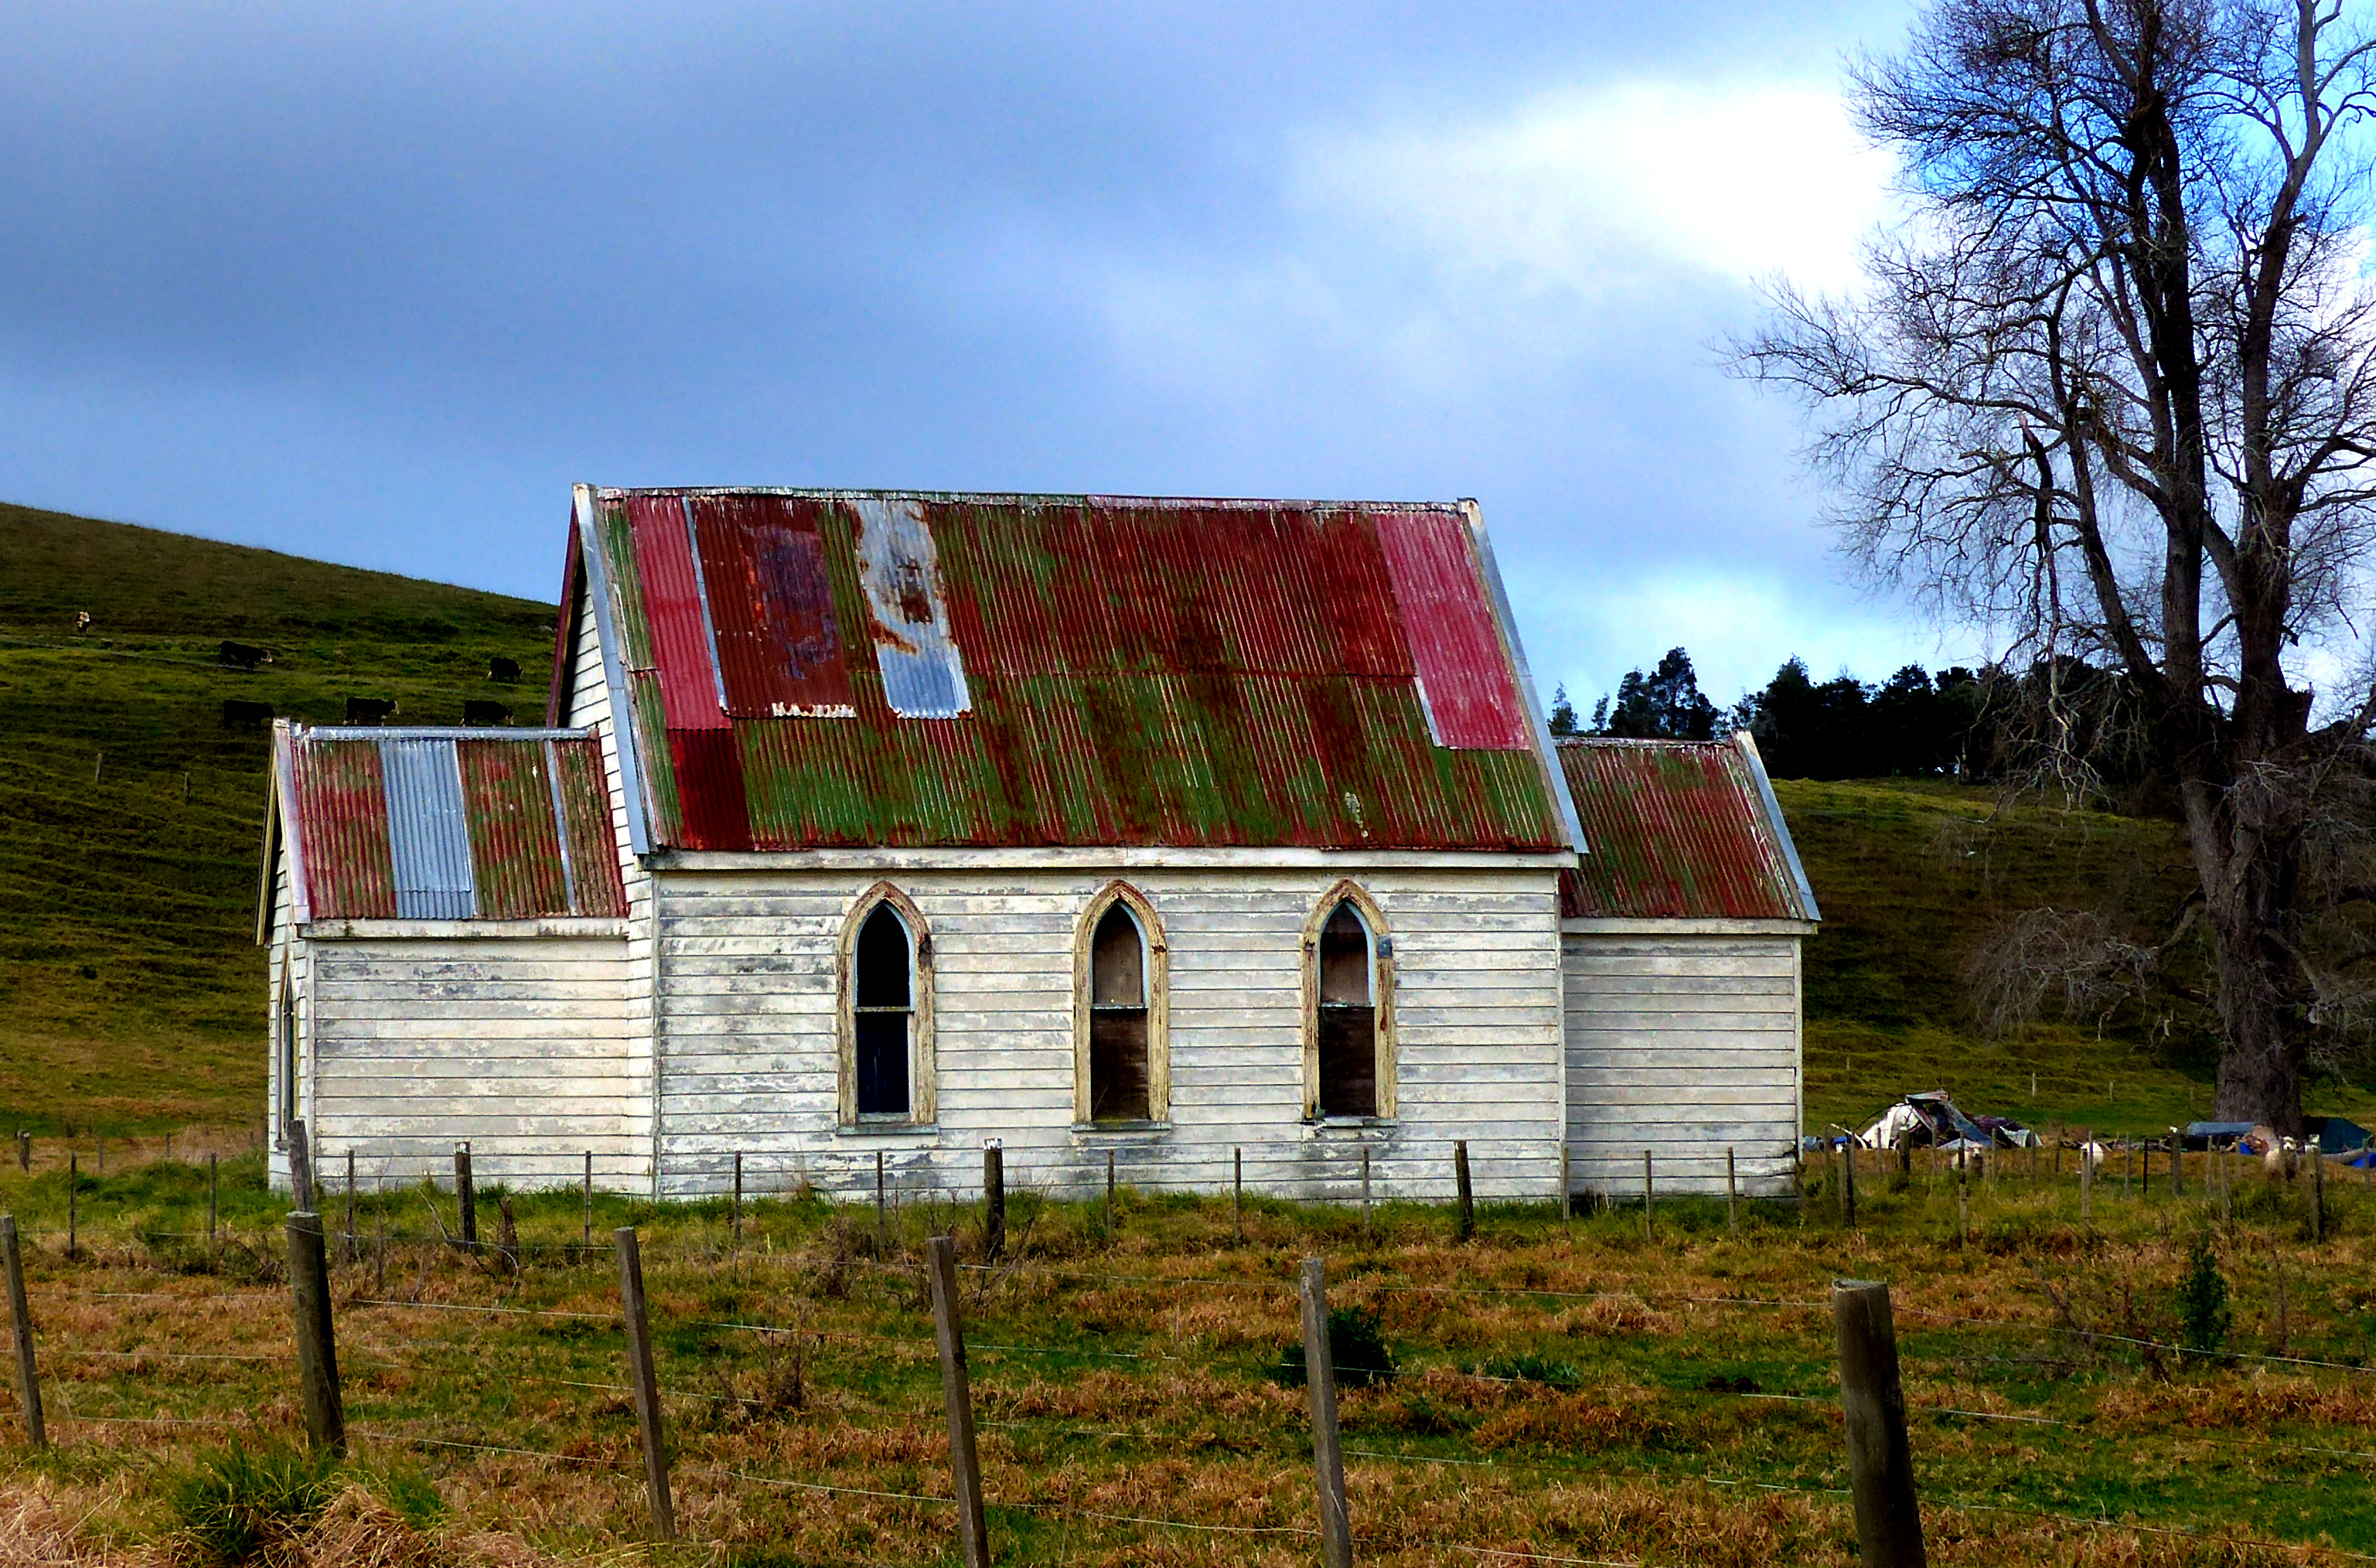
farm, house, building, barn, chapel, churches, lumixfz200, placesofworship, oldchurch, rural area